Papal tiara

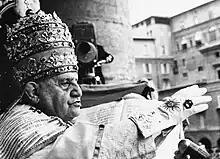
Pope John XXIII blesses the crowds after his coronation in 1958. He is wearing the 1877 tiara.

The most famous occasion when the tiara was used was the papal coronation, a six-hour ceremony, when the new pope was carried in state on the (portable throne), with attendants fanning the pontiff with ostrich-feathered to the location of the coronation. Traditionally, coronations took place in St Peter's Basilica.